Helicopter rotor

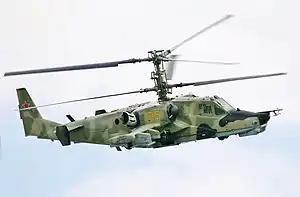
Kamov Ka-50 of the Russian Air Force, with coaxial rotors

With a single main rotor helicopter, the creation of torque as the engine turns the rotor creates a torque effect that causes the body of the helicopter to turn in the opposite direction of the rotor. To eliminate this effect, some sort of antitorque control must be used with a sufficient margin of power available to allow the helicopter to maintain its heading and provide yaw control. The three most common controls used today are the tail rotor, Eurocopter's "Fenestron" (also called a "fantail"), and MD Helicopters' "NOTAR".